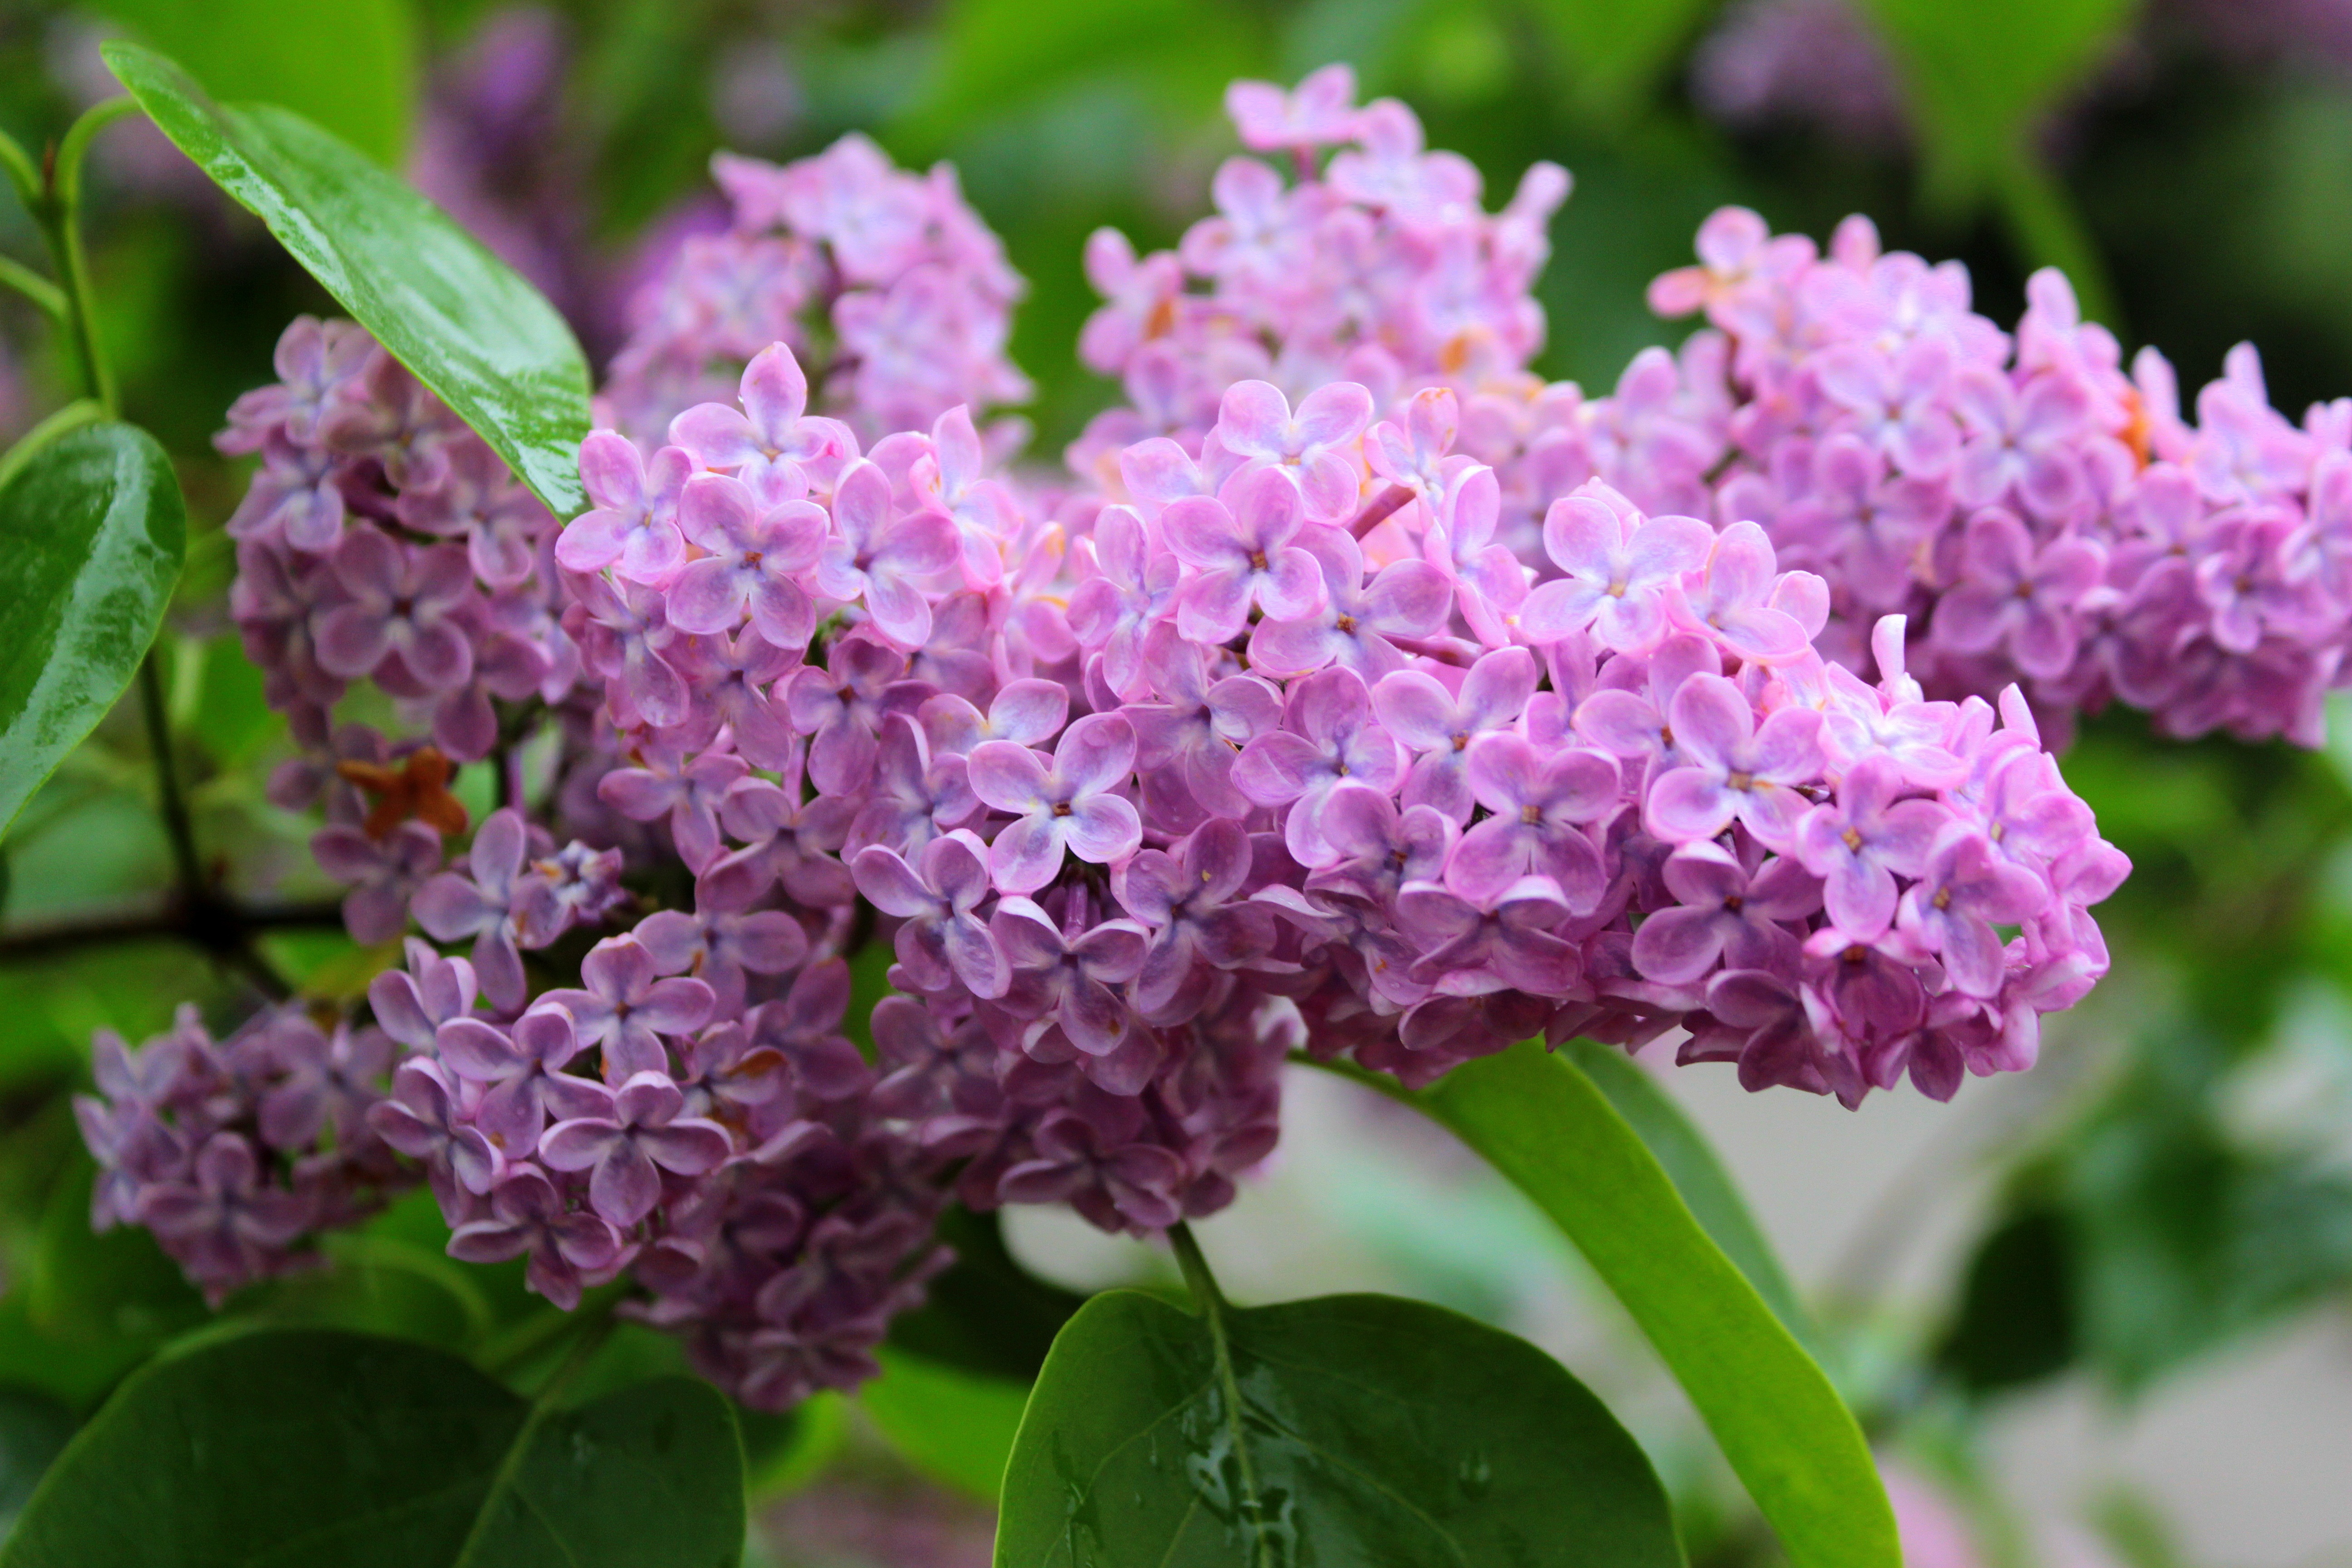
nature, branch, plant, flower, purple, bloom, summer, spring, botany, garden, hydrangea, flowers, shrub, violet, lilac, syringa, harbinger of spring, flowering plant, olive crop, lilac branch, lilac tree, land plant, olive family